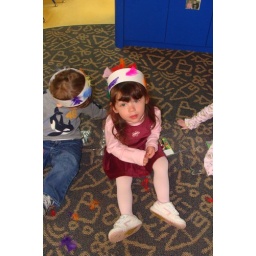
11/20/08- Rayna decked out in a dress and Pilgrim hat